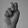
ASL letter: N